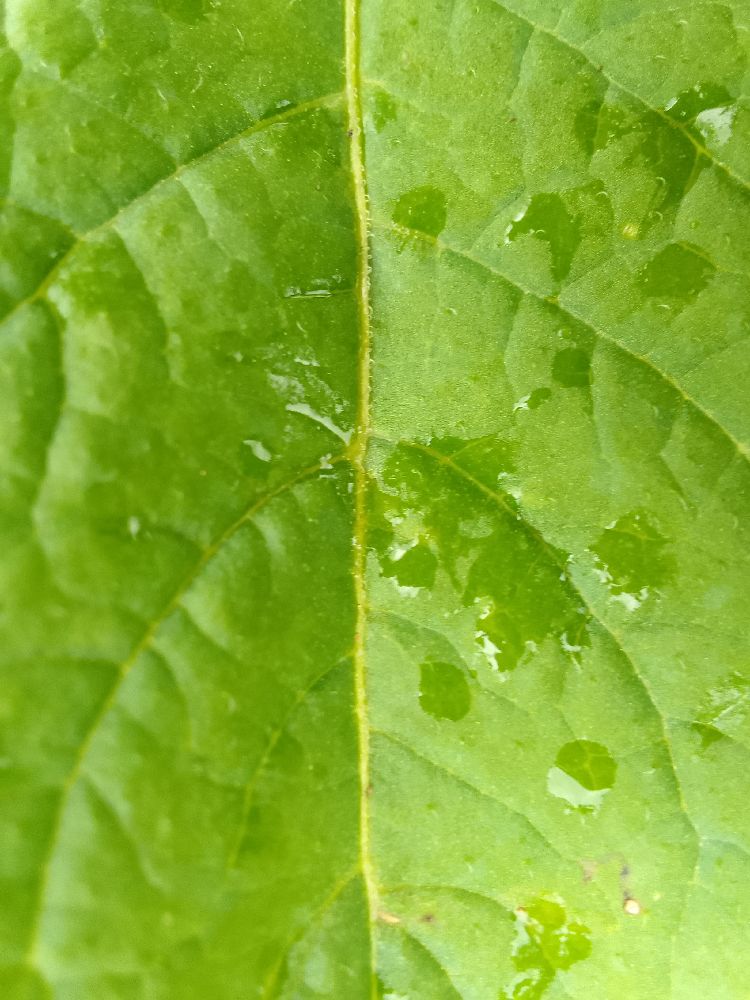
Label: Healthy